Frédéric Émile d'Erlanger

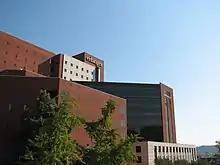
The Erlanger Health System in Chattanooga, Tennessee

Along with Paul Julius Reuter (1816–1899), the founder of Reuters news agency, his bank, Erlanger Ltd., funded the construction of a French transatlantic telegraph cable in 1869. His wife, Mathilde, Baroness d'Erlanger, sent the historic first message. In 1889, during an inspection tour of their American railroad investments, the couple created the d'Erlanger Grant for start-up capital to build a hospital in Chattanooga, Tennessee. It is known today as the Erlanger Health System. Erlanger, Kentucky was named to honor the d'Erlangers' financial contributions.